USS New Orleans (CL-22)

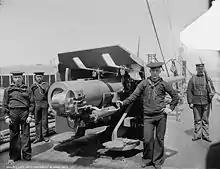
6-inch gun on USS New Orleans

"New Orleans" escorted convoys from New York City to ocean rendezvous with destroyer escorts off the British Isles and the French coast until 16 January 1918, when she cleared New York for the Asiatic Station. She reached Yokohama from Honolulu and Panama on 13 March, cruised to China, and the Philippines, and from 17 July to 20 December 1919 was station ship at Vladivostok, Russia, supporting the Allied force in Siberia.